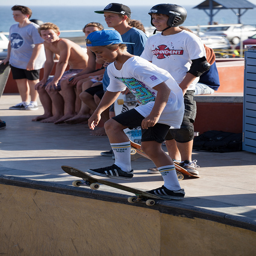
The boy prepares to do a skateboarding trick.
a boy that is on his skateboard on a ramp
A group of boys looks on as a boy on a skateboard prepares to enter a skate park.
Young skateboarder preparing to perform while others look on.
A boy is about to launch himself off the side of a skateboard ramp.